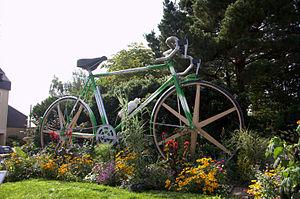
Photo du plus grand vélo du monde, à Noyal-sur-Vilaine.
Noyal-sur-Vilaine est une commune française située dans le département d'Ille-et-Vilaine en région Bretagne, peuplée de 6 008 habitants.